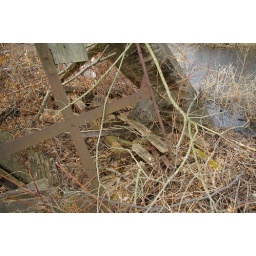
Abandoned Erie Peat Railway in the Wainfleet Bog. View of abandoned peat carrying box car remains